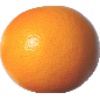
Label: pink_grapefruit